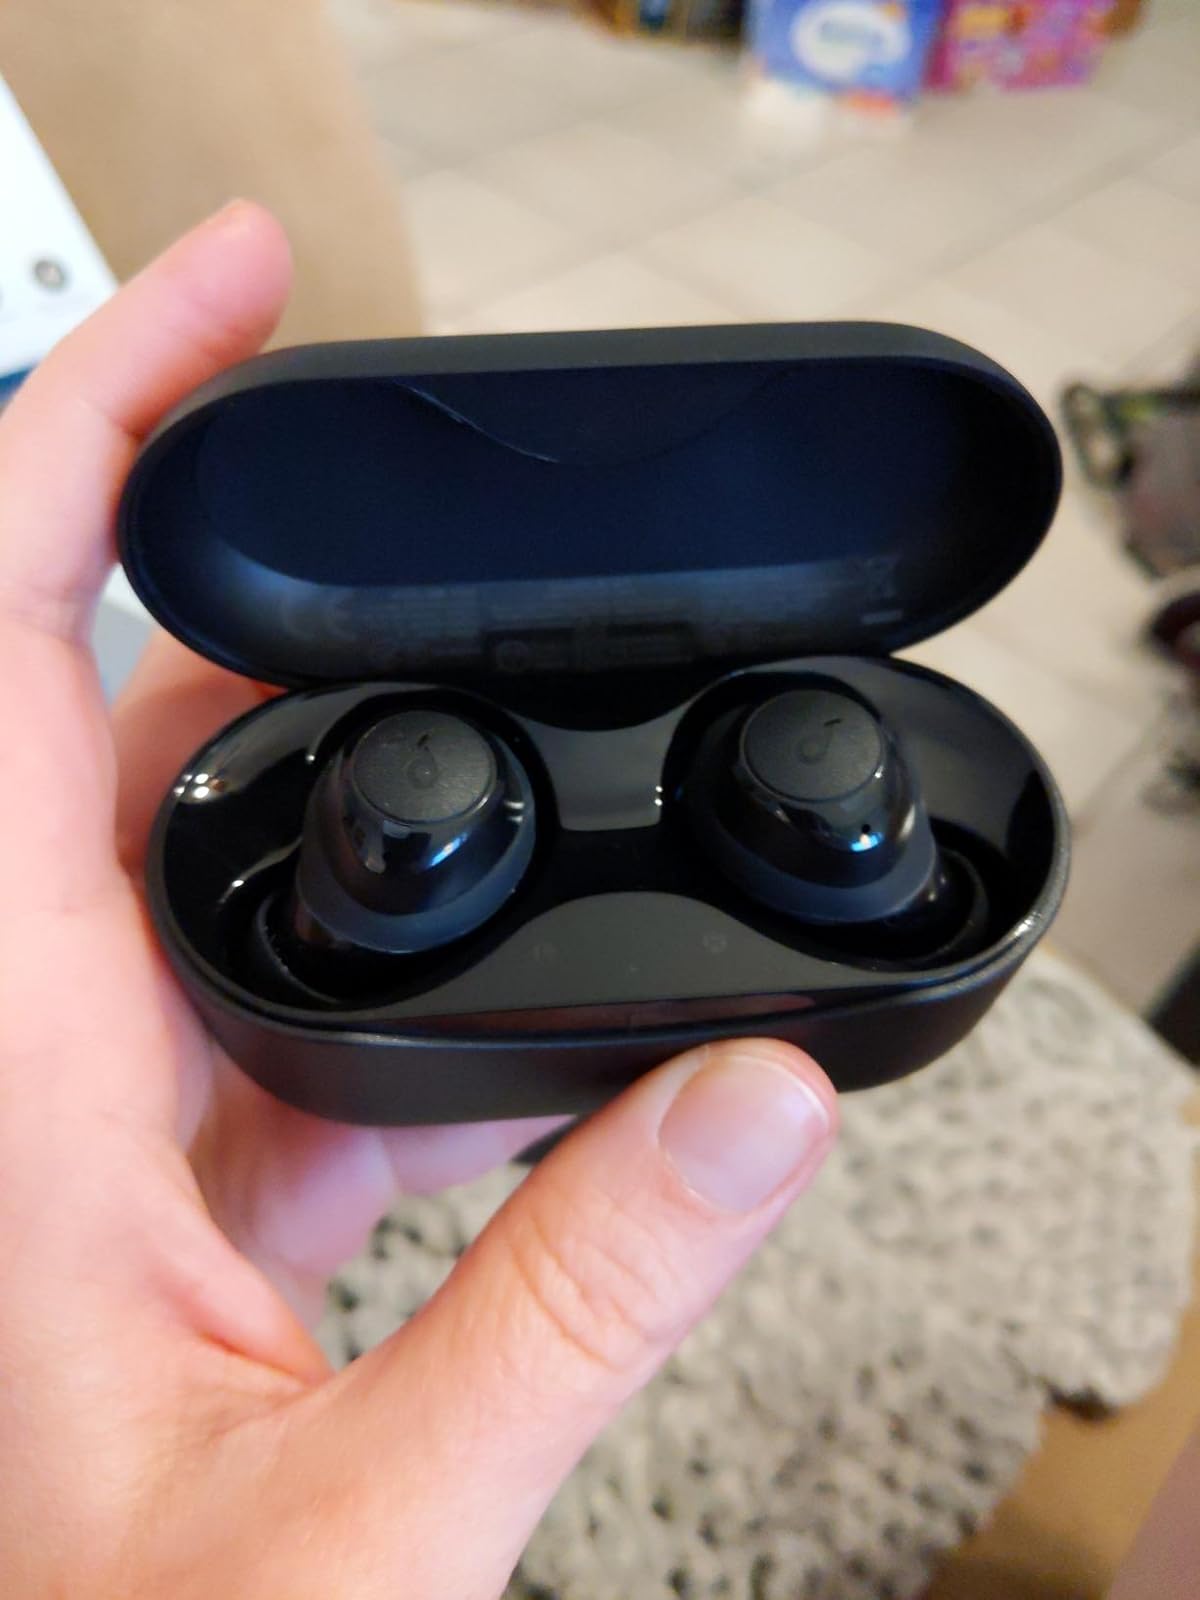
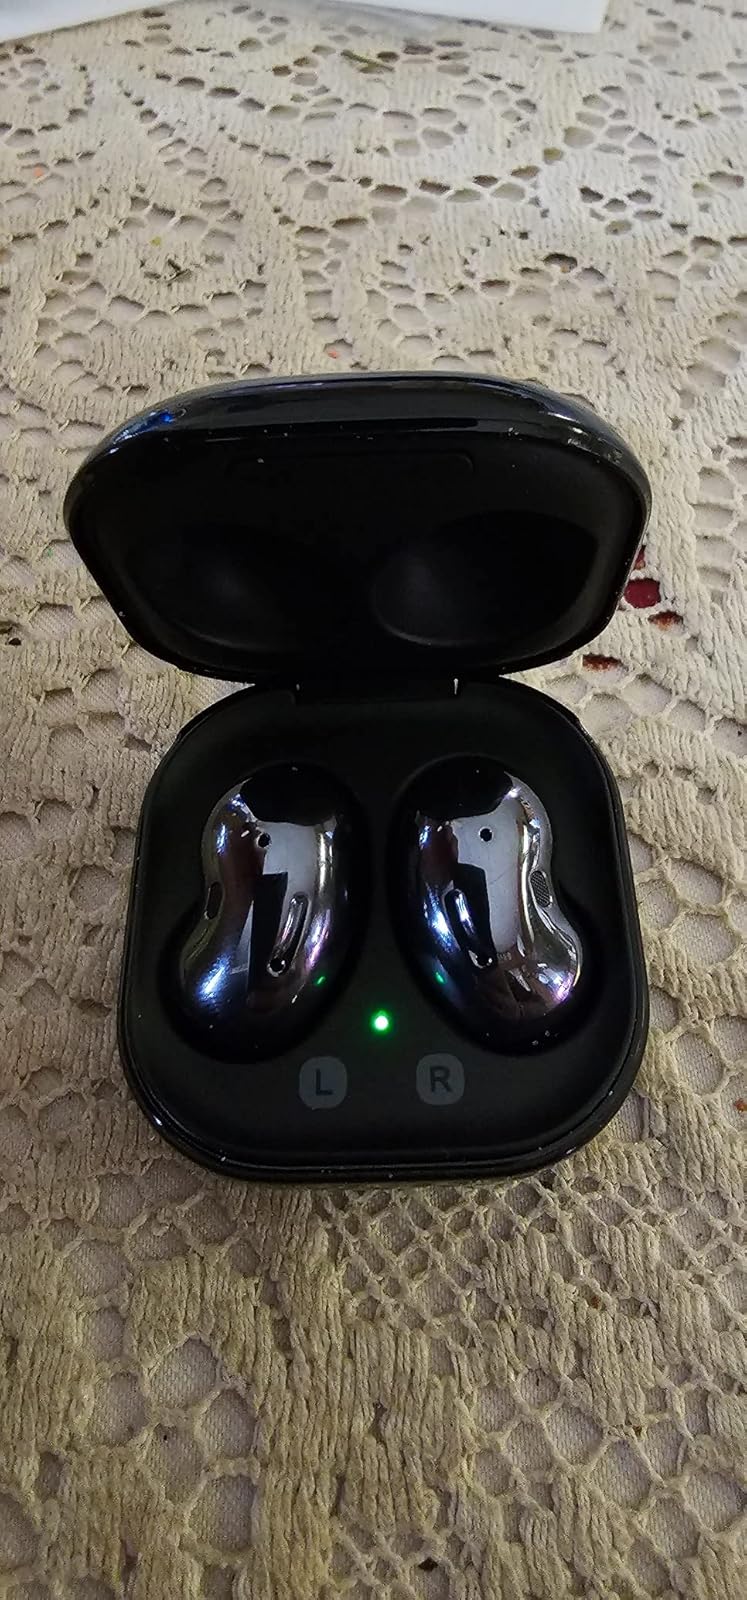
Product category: earbuds
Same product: no